List of foreign electoral interventions

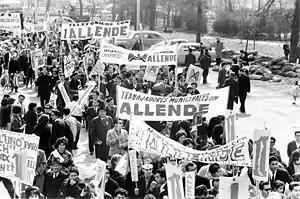
Chilean workers marching in support of Allende in 1964.

Between 1960 and 1969, the Soviet government funded the Communist Party of Chile at a rate of between $50,000 and $400,000 annually. In the 1964 Chilean elections the U.S. government supplied $2.6 million in funding for candidate Eduardo Frei Montalva, whose opponent, Salvador Allende was a prominent Marxist, as well as additional funding with the intention of harming Allende's reputation. As Kristian Gustafson phrased the situation: